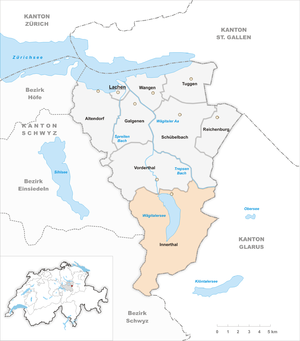
Innerthal est une commune suisse du canton de Schwytz, située dans le district de March.